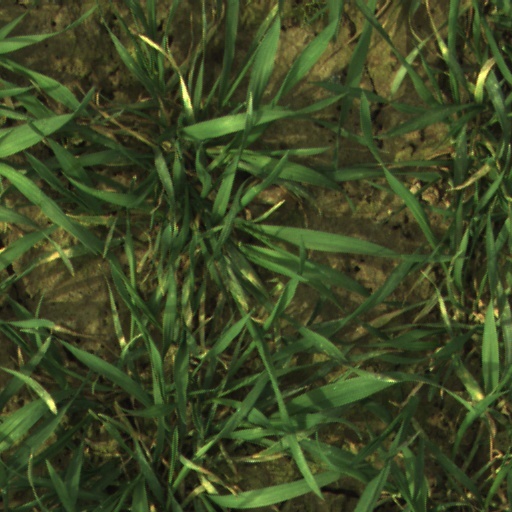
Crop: wheat